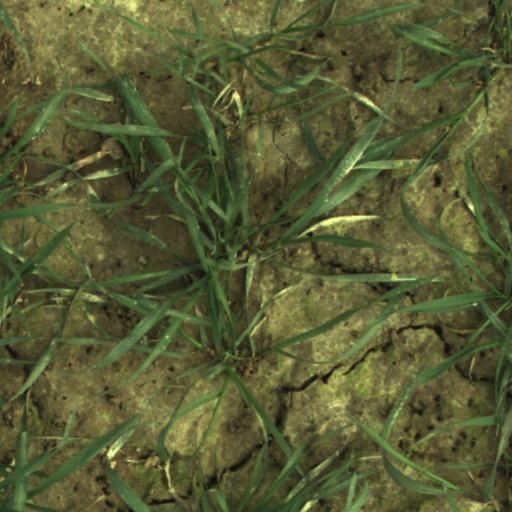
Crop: wheat